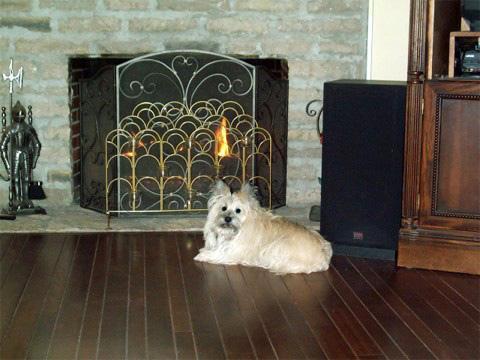
cairn